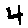
Label: 4